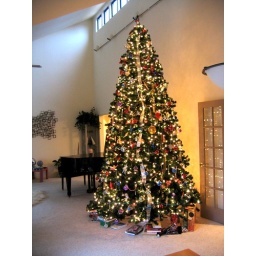
12-ft tree in new house